Historiography

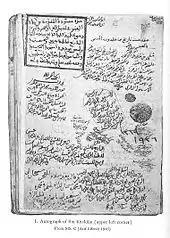
Autograph writing of Ibn Khaldun, pioneer of historiography, cultural history, and the philosophy of history

Christian historical writing arguably begins with the narrative sections of the New Testament, particularly Luke-Acts, which is the primary source for the Apostolic Age, though its historical reliability is disputed. The first tentative beginnings of a specifically Christian historiography can be seen in Clement of Alexandria in the second century.